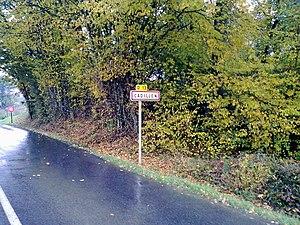
Cadillon
Cadillon est une commune française, située dans le département des Pyrénées-Atlantiques en région Nouvelle-Aquitaine.